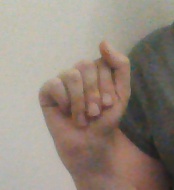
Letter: saad